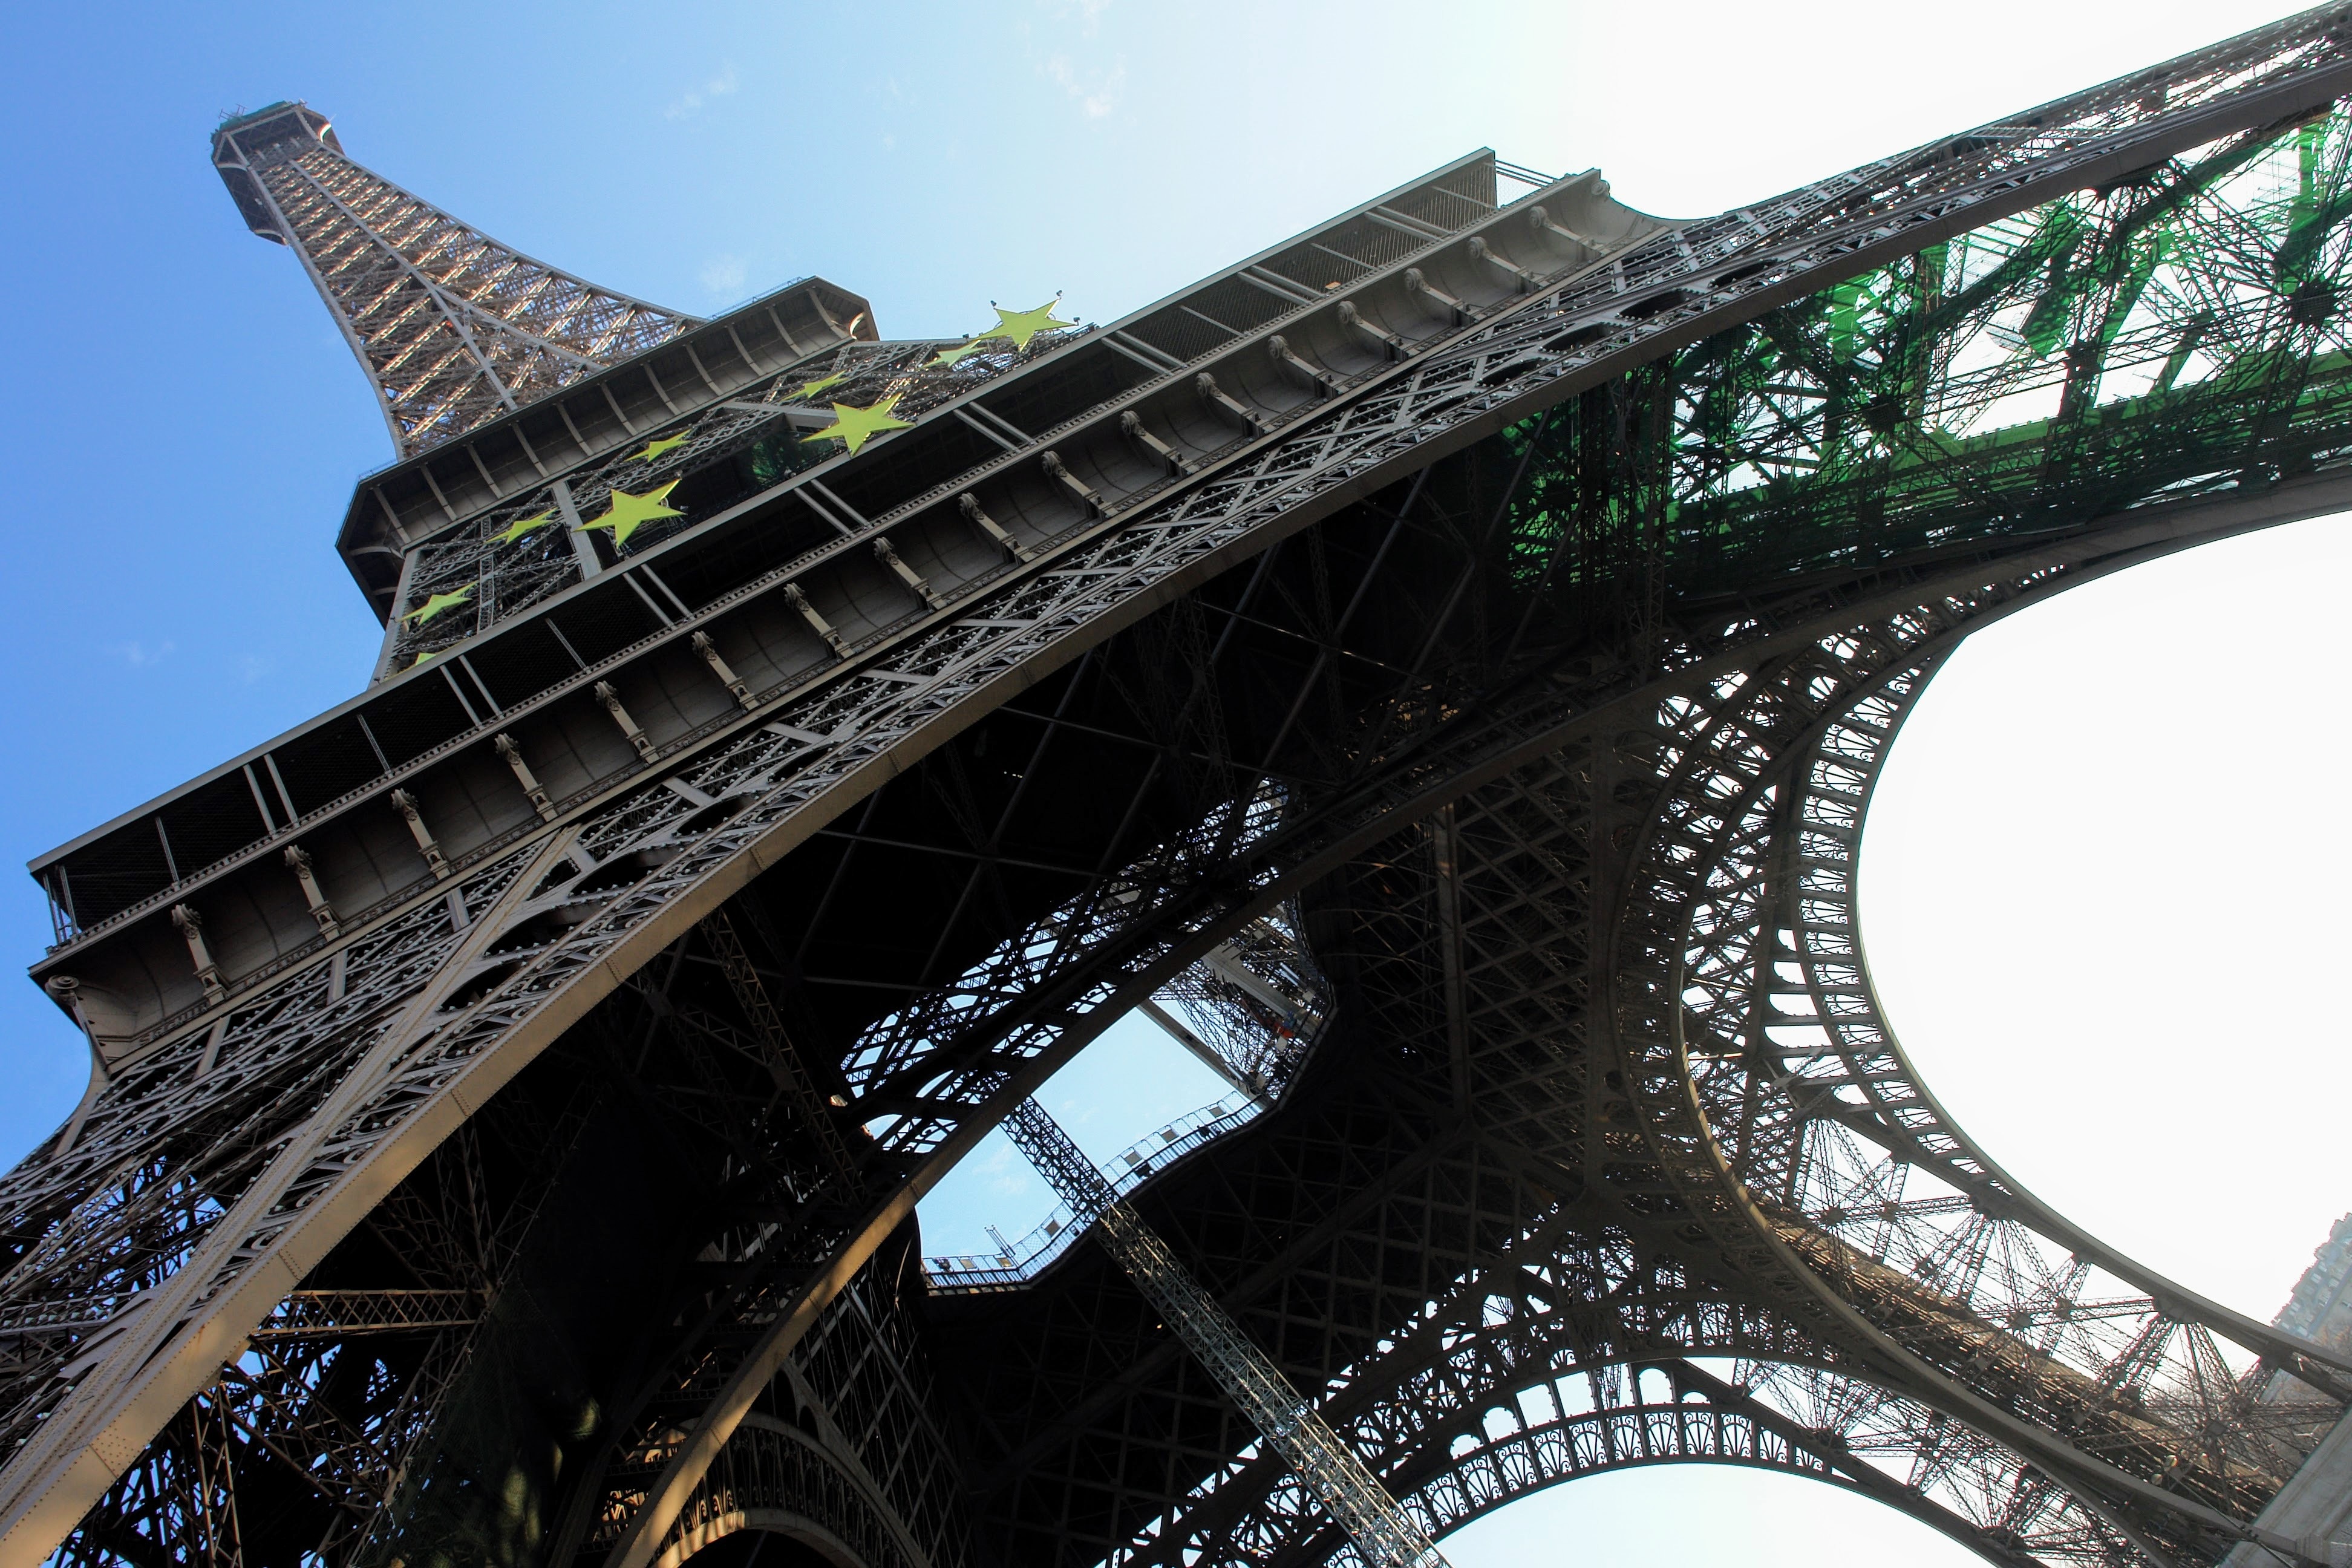
structure, bridge, eiffel tower, paris, overpass, cityscape, france, arch, park, landmark, attraction, stadium, roller coaster, places of interest, steel structure, arch bridge, world's fair, skyway, amusement ride, metropolitan area, nonbuilding structure, le tour eiffel